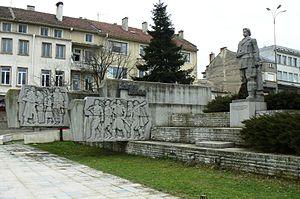
Srédéts est une ville située dans le sud-est de la Bulgarie.